Theresa Garnett

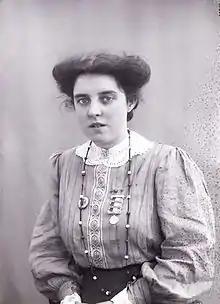
Garnett in 1909

Theresa Garnett (17 May 1888 – 24 May 1966) was a British suffragette. She was a serial protester who sometimes went by the name 'Annie O'Sullivan', was jailed and then still refused to cooperate. She assaulted Winston Churchill while carrying a whip. She retired from her militancy after the suffragette movement decided to commit arson as part of its protests. She was honorary editor of a women's right's magazine in 1960.